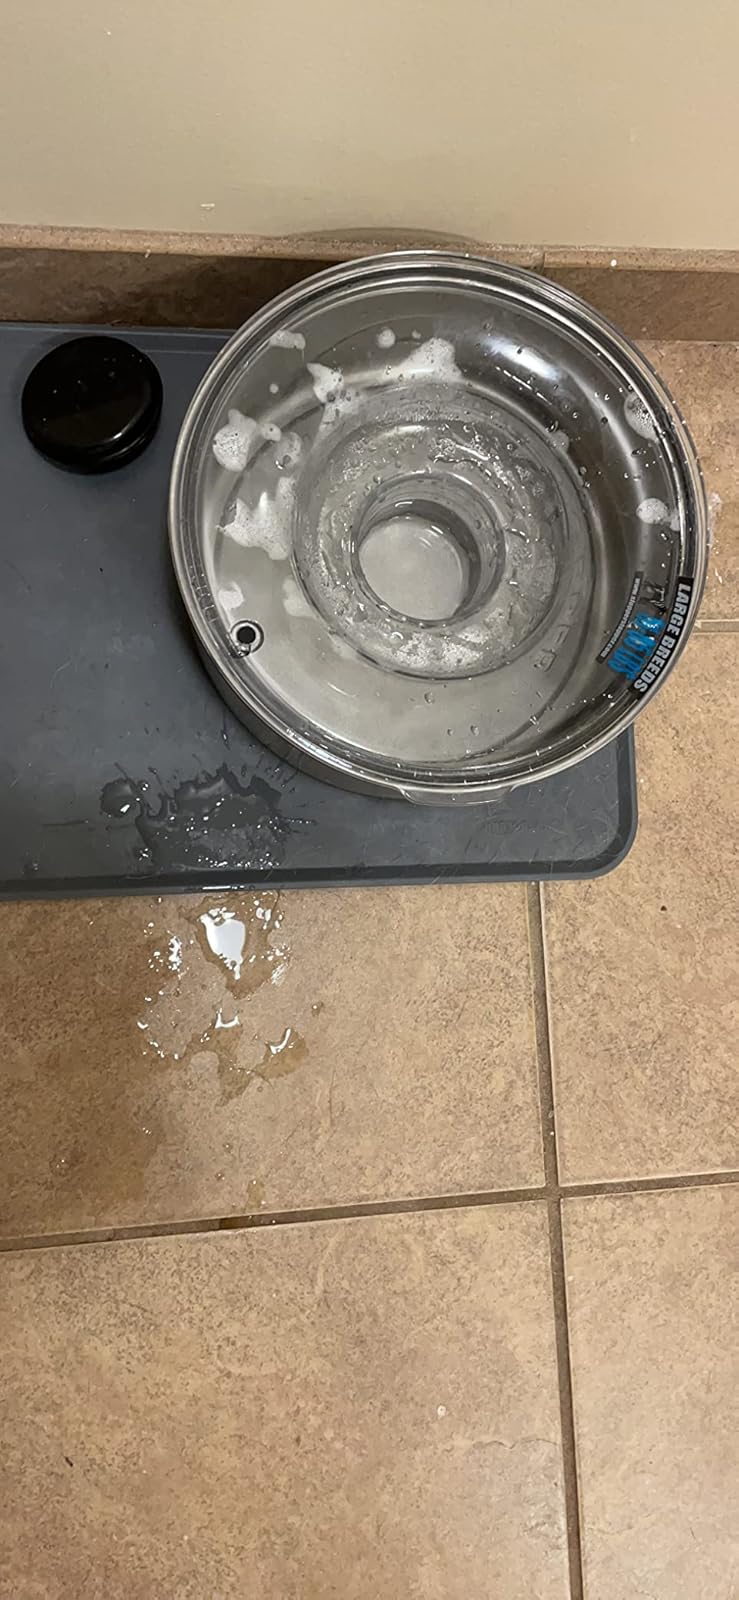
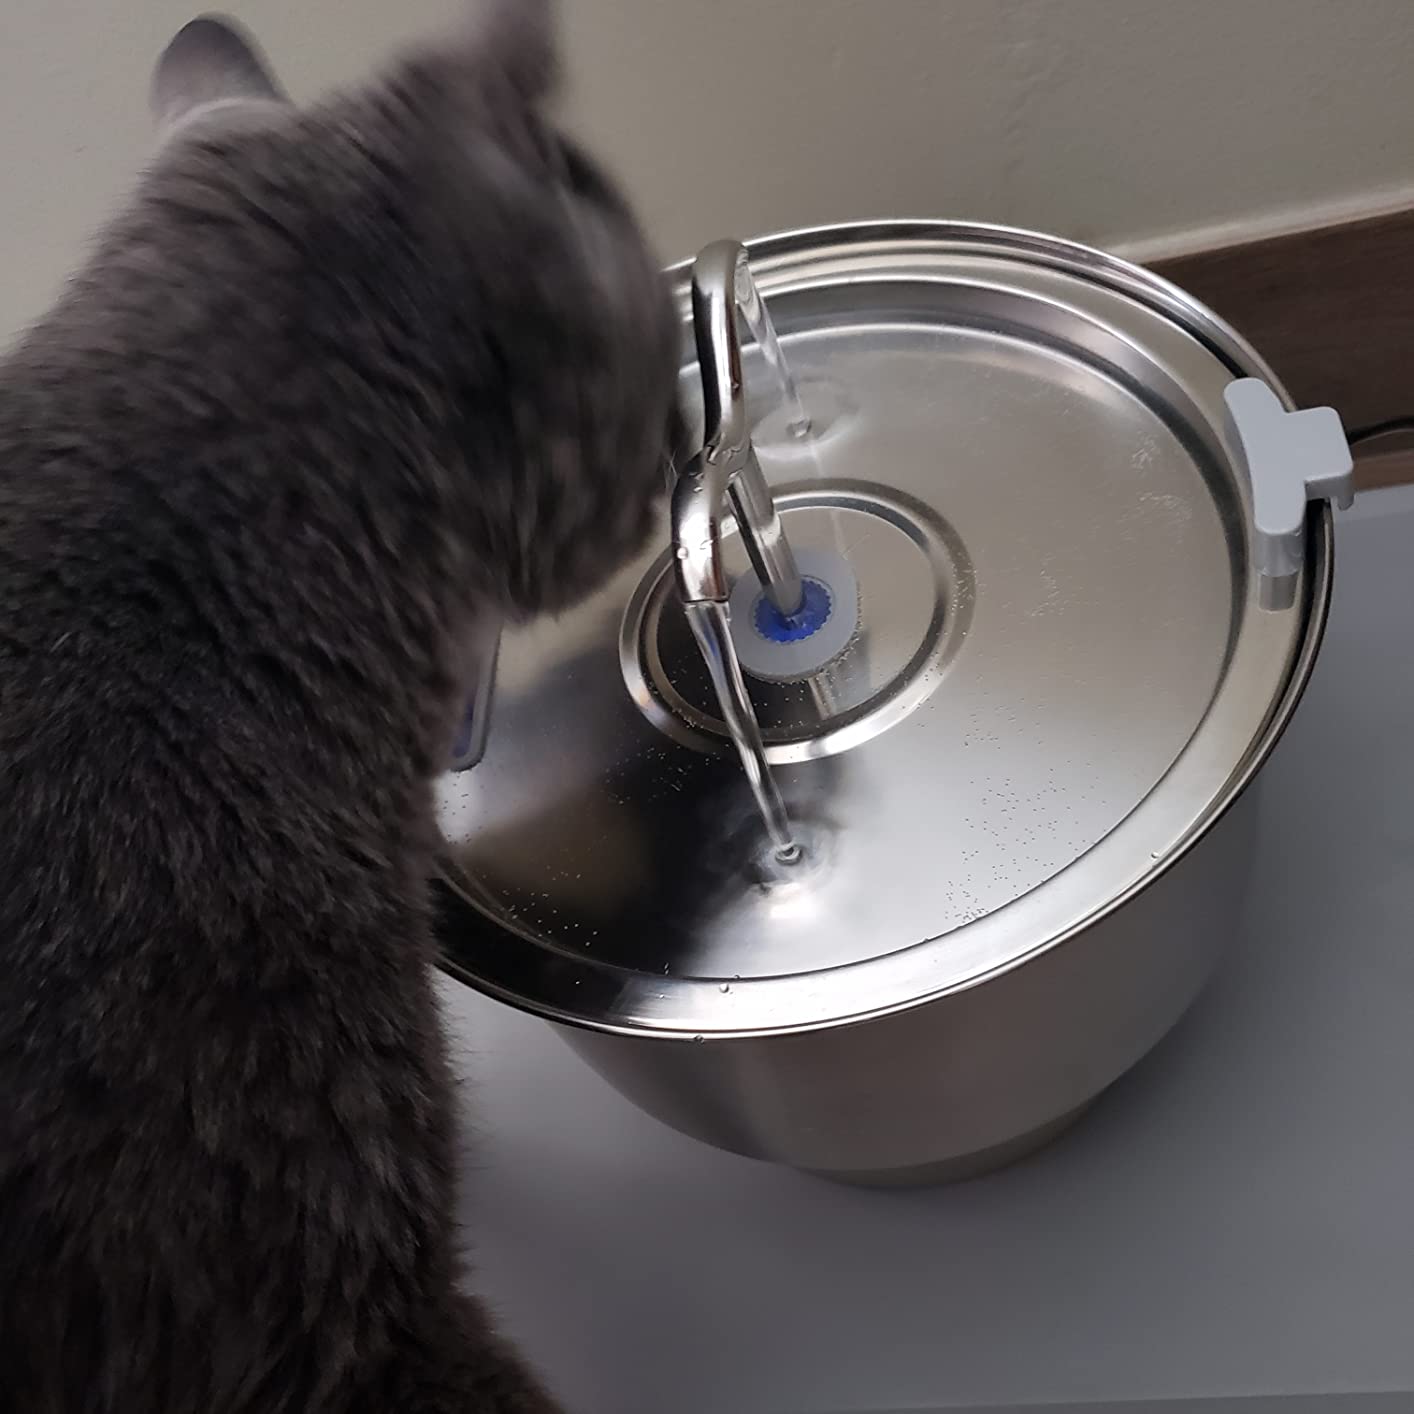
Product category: items_bowl
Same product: no